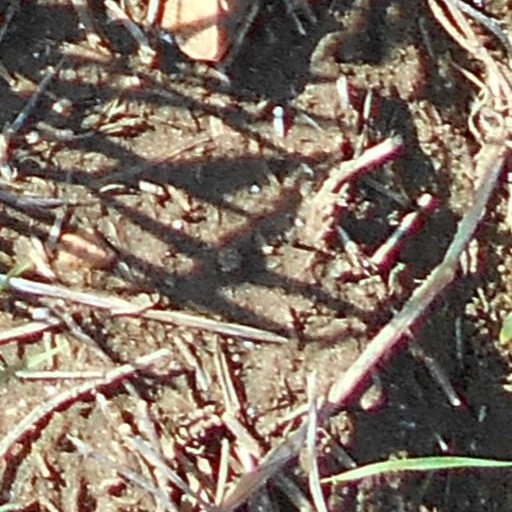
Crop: wheat